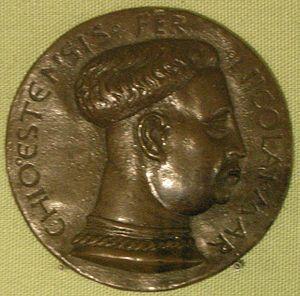
Le gonfalonier de l'Église ou gonfalonier papal était un dignitaire militaire et politique des États pontificaux.